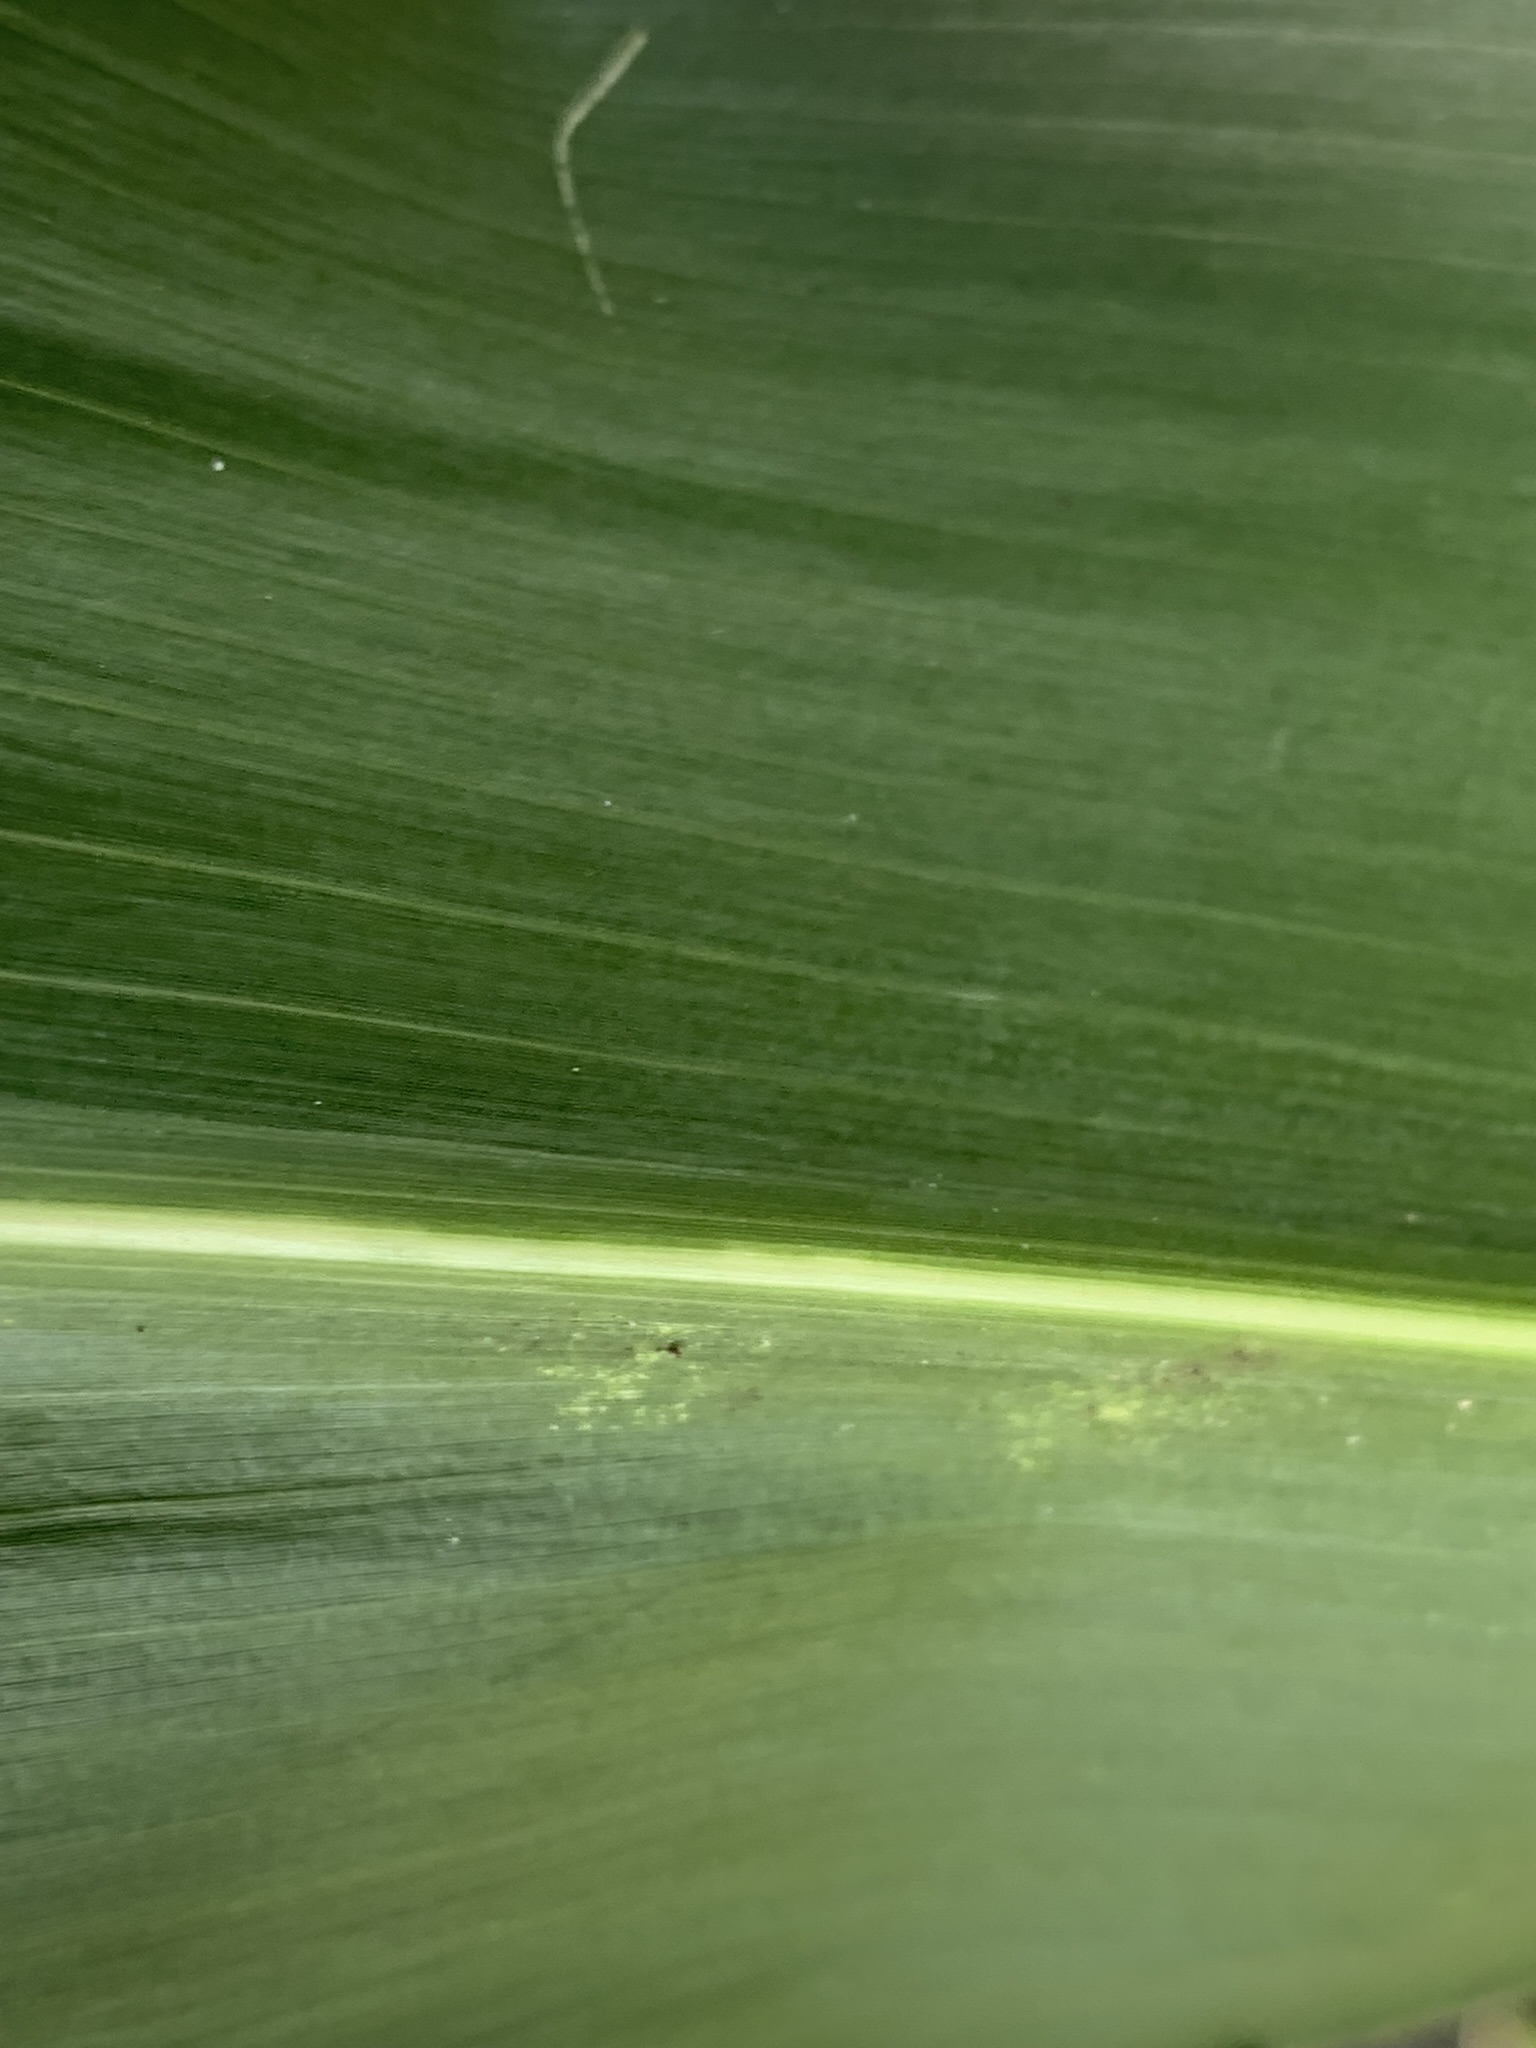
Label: Healthy